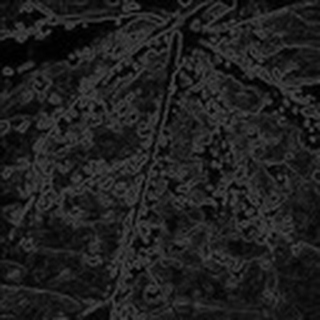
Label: cotton_aphids